Question: Please indicate a possible affordance area of the motorcycle that can be used for sitting on
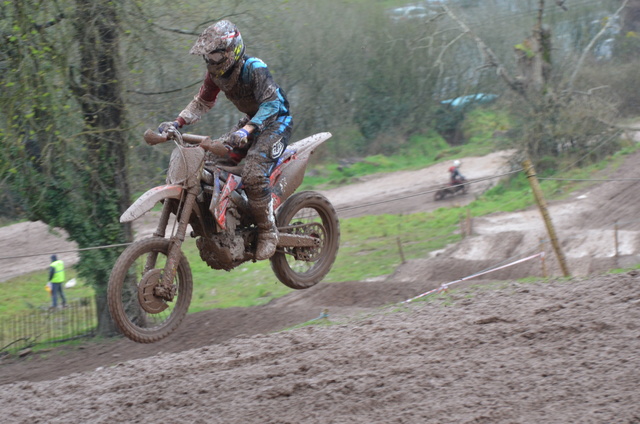
Answer: [226.5, 129.5, 314.5, 189.5]